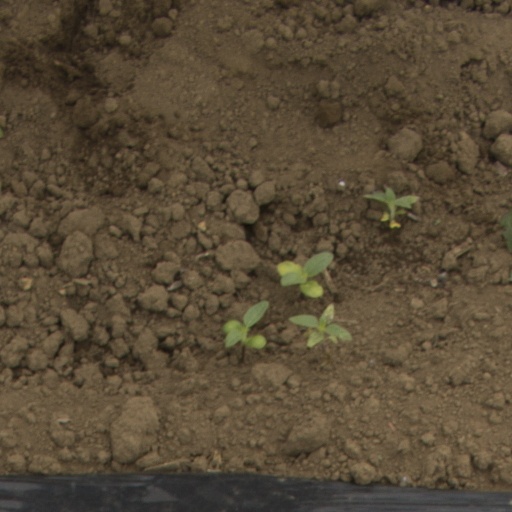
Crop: Jerusalem artichoke